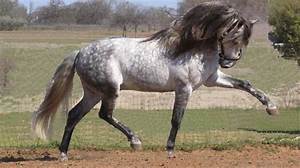
Label: horse